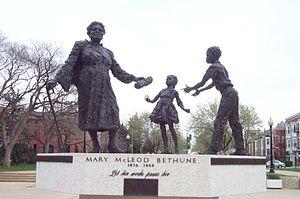
Le Lincoln Park est un parc urbain situé près de la colline du Capitole à Washington, D.C.. Il fut planifié par Pierre Charles L'Enfant pour être le point à partir toutes les distances d'Amérique du Nord devaient être mesurées. Situé à 1,5 km directement à l'est du Capitole des États-Unis. Il est aussi connu sous le nom de Lincoln Square.
La ville de Washington compte de nombreuses sculptures en plein air. La Smithsonian Institution en compte près de 900 dans son inventaire. En plus des plus célèbres monuments et mémoriaux de la capitale, de nombreuses personnalités reconnues comme des héros nationaux ont été honorées, à titre posthume, une statue les représentant dans un parc ou une place publique. Certains de ces personnages de l'histoire américaine sont représentés plusieurs fois dans la capitale. Abraham Lincoln, par exemple, est représenté par au moins trois sculptures, dont celles au Lincoln Memorial, au Lincoln Park, et à l'ancienne Cour supérieure du district de Columbia. Plusieurs personnalités internationales, telles Mohandas Karamchand Gandhi, ont également été immortalisées par des statues. D'autres figures humaines ne font référence à aucun personnage historique telle par exemple la statue de la Liberté qui ne doit pas être confondue avec la statue de la Liberté à New York, statue allégorique de 19 ½ pieds de haut qui repose au sommet du dôme du Capitole.
Le mémorial Mary McLeod Bethune est une œuvre en bronze réalisée par Robert Berks à la mémoire de l'éducatrice et activiste Mary McLeod Bethune.